Joey Haynos

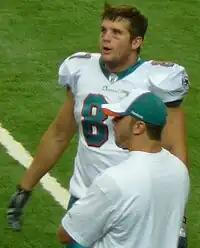
Haynos with the Miami Dolphins in 2009

Joey Haynos (born August 28, 1984) is an American former professional football player who was a tight end in the National Football League (NFL). He was signed by the Green Bay Packers as an undrafted free agent in 2008. He played college football at Maryland.